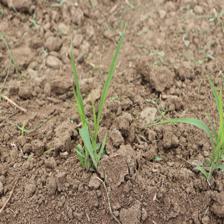
Label: Sorghum